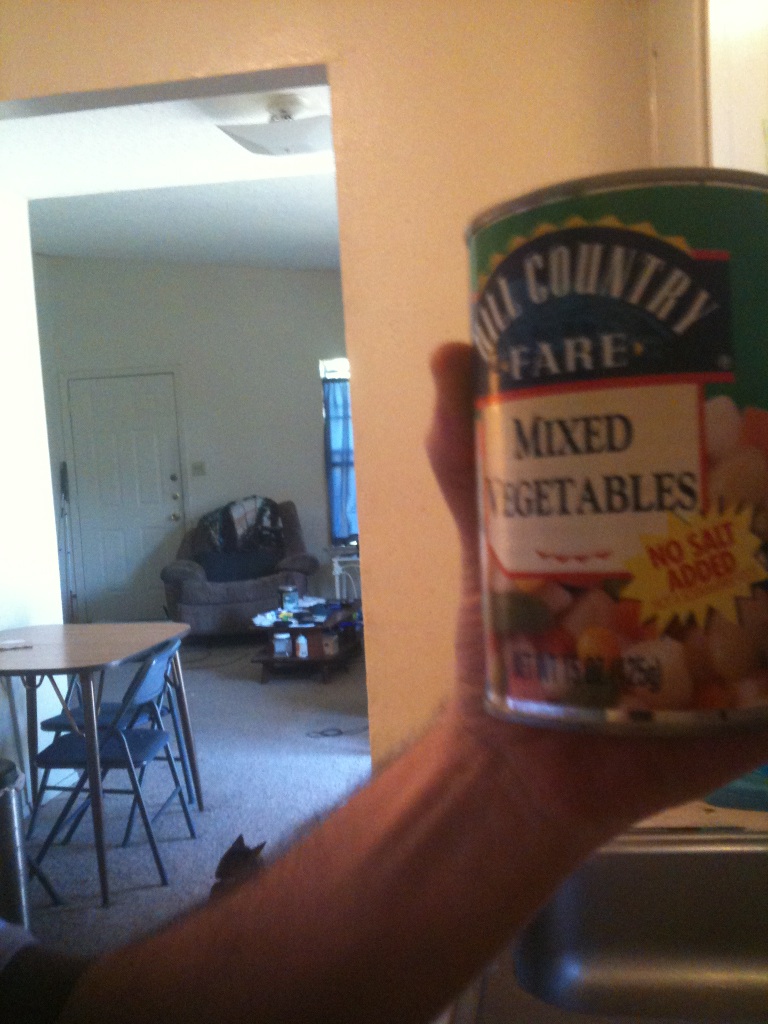Question: Can you tell me what this is?
Answer: mixed vegetables